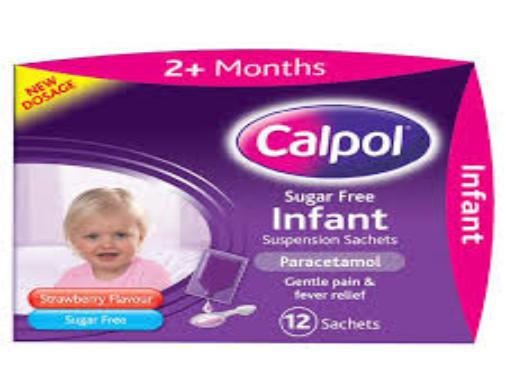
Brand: Calpol
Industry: Medical